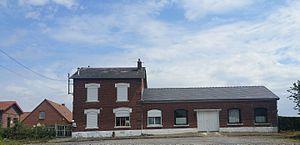
Vue de l'ancienne gare de Neuvilly.